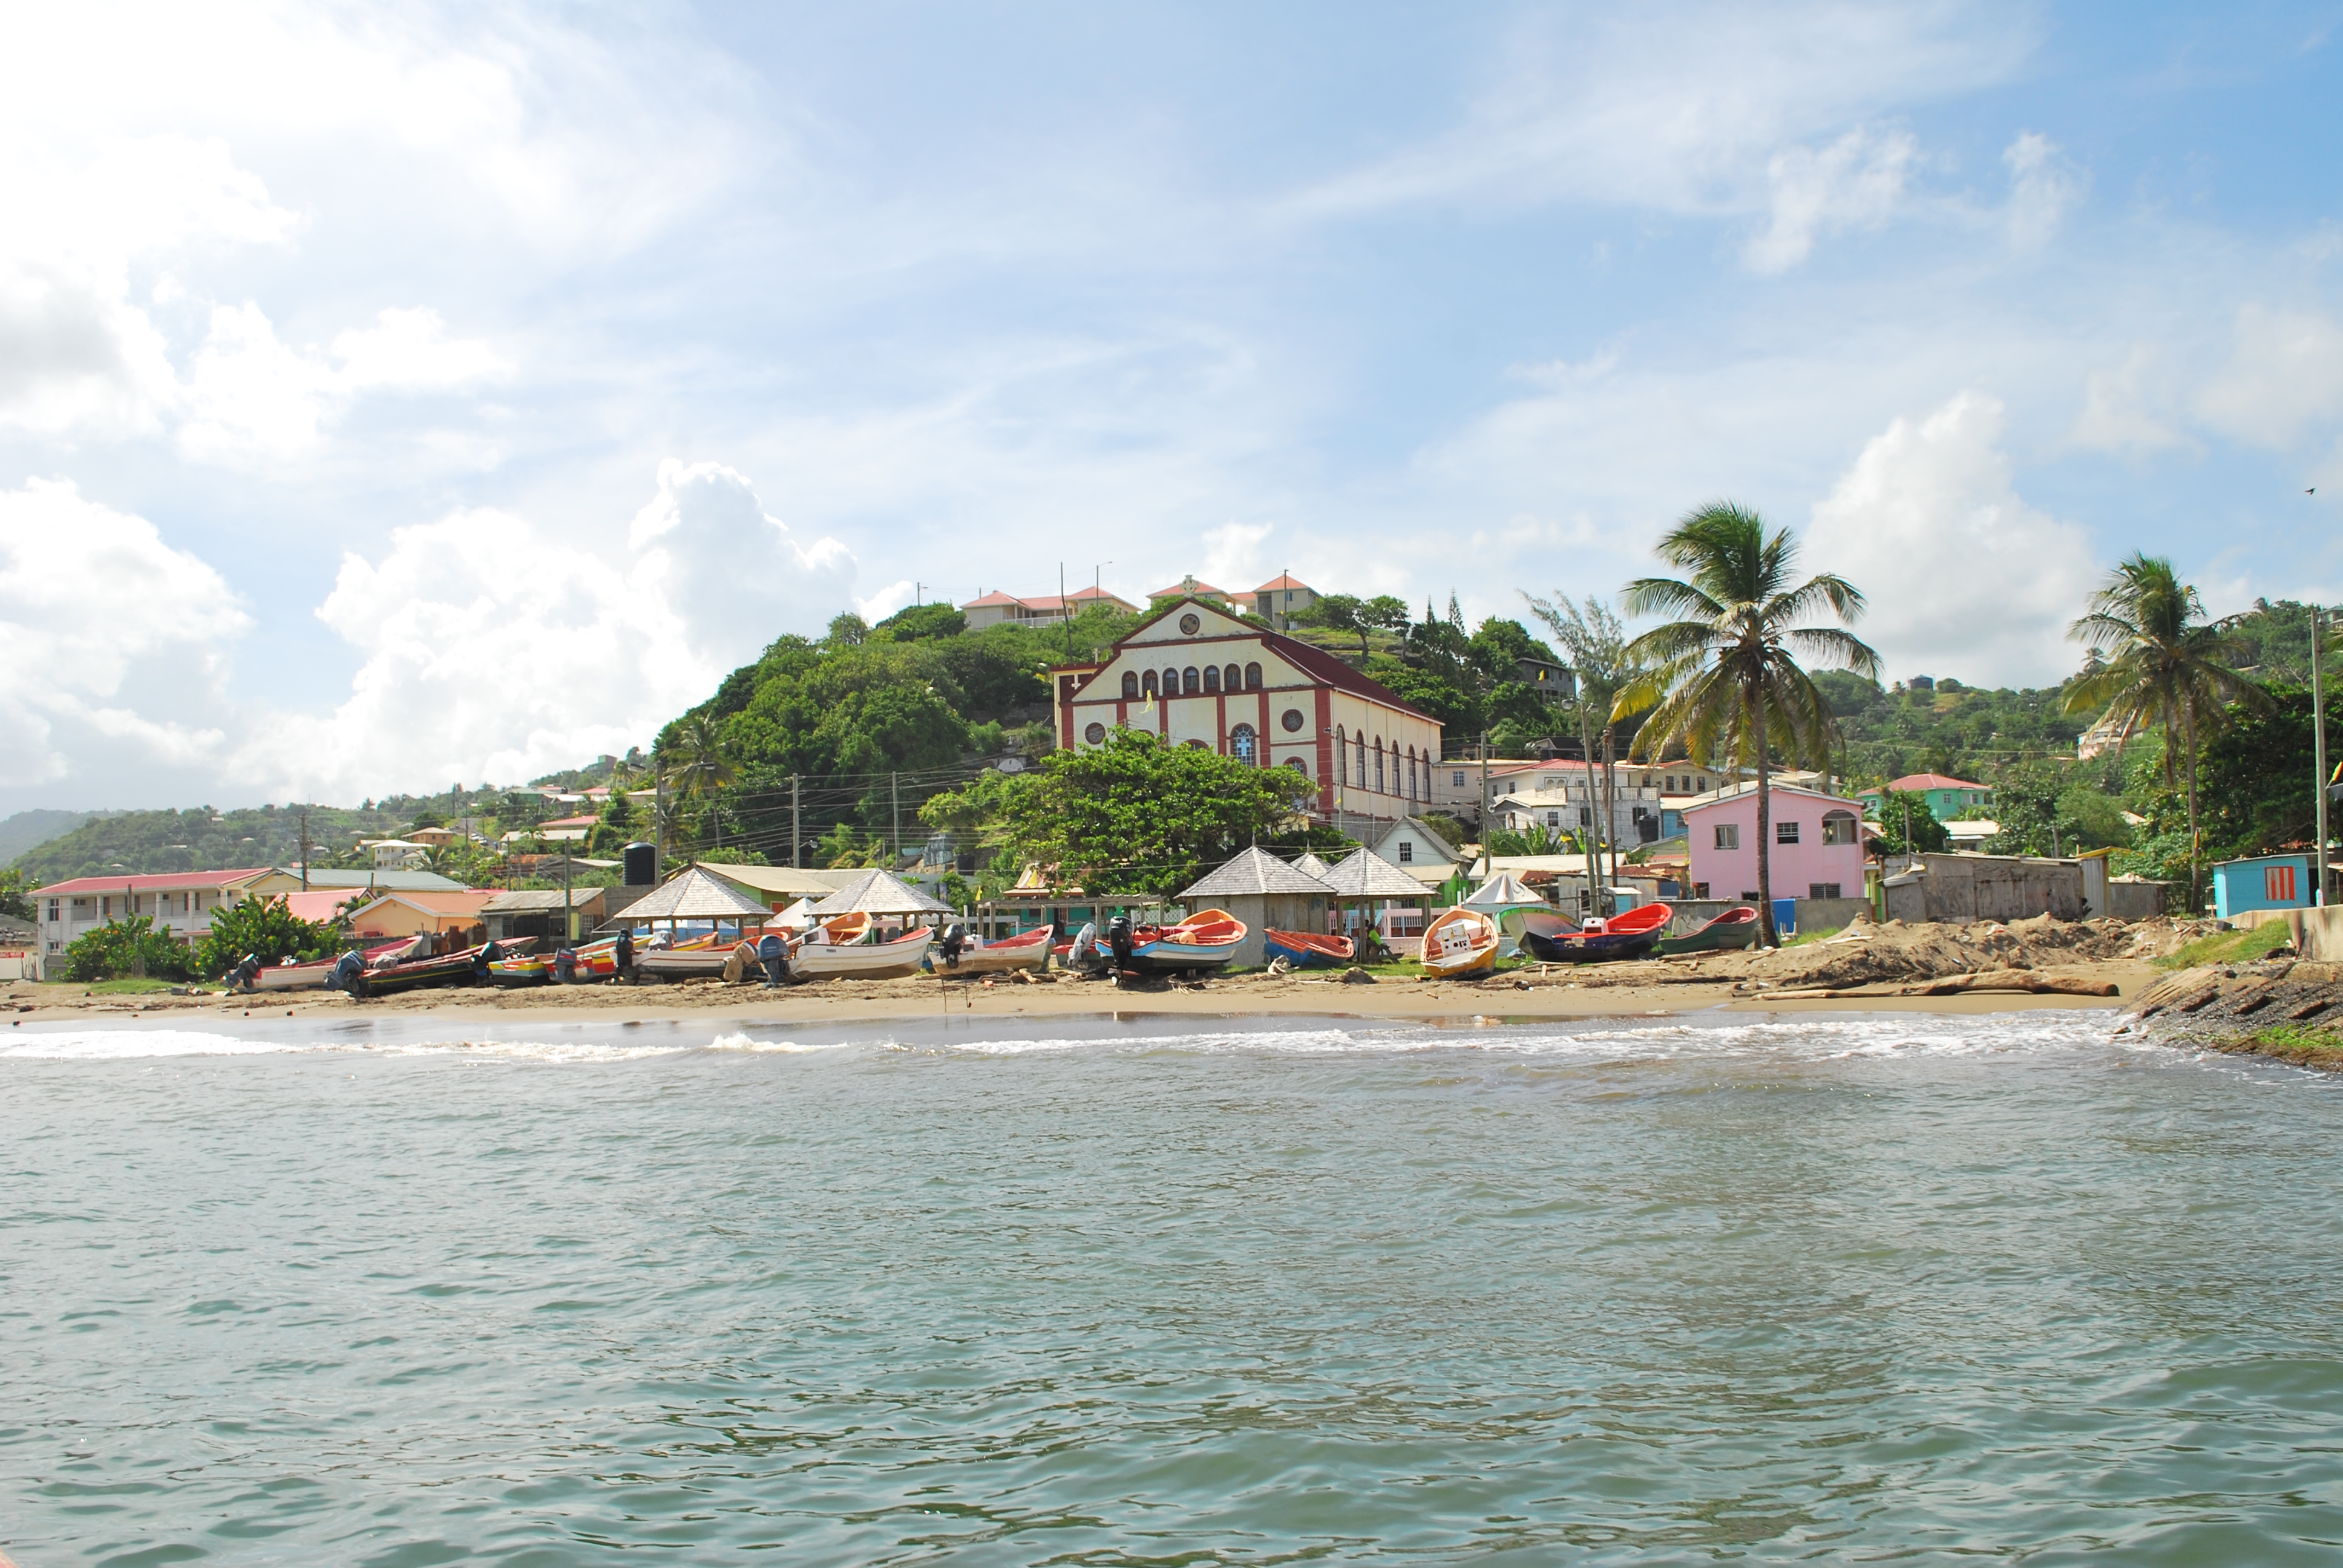
coastal village, body of water, water, sky, sea, coast, tropics, vacation, coastal and oceanic landforms, tourism, shore, beach, caribbean, bay, ocean, river, palm tree, cloud, house, village, hill, island, bank, arecales, mountain, resort